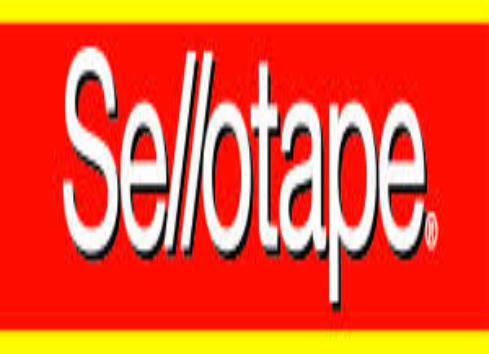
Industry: Necessities